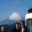
Label: mountain